Lafayette, Indiana

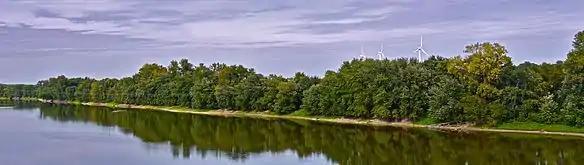
Wabash River, and wind turbines at CityBus facility

As of the 2000 United States Census, there were 56,397 people, 24,060 households, and 13,666 families in the city. The population density was . There were 25,602 housing units at an average density of . The racial makeup of the city was 88.91% White; 3.22% African American; 0.37% Native American; 1.22% Asian; 0.04% Pacific Islander; 4.61% from other races, and 1.62% from two or more races. Hispanic or Latino of any race were 9.11% of the population.